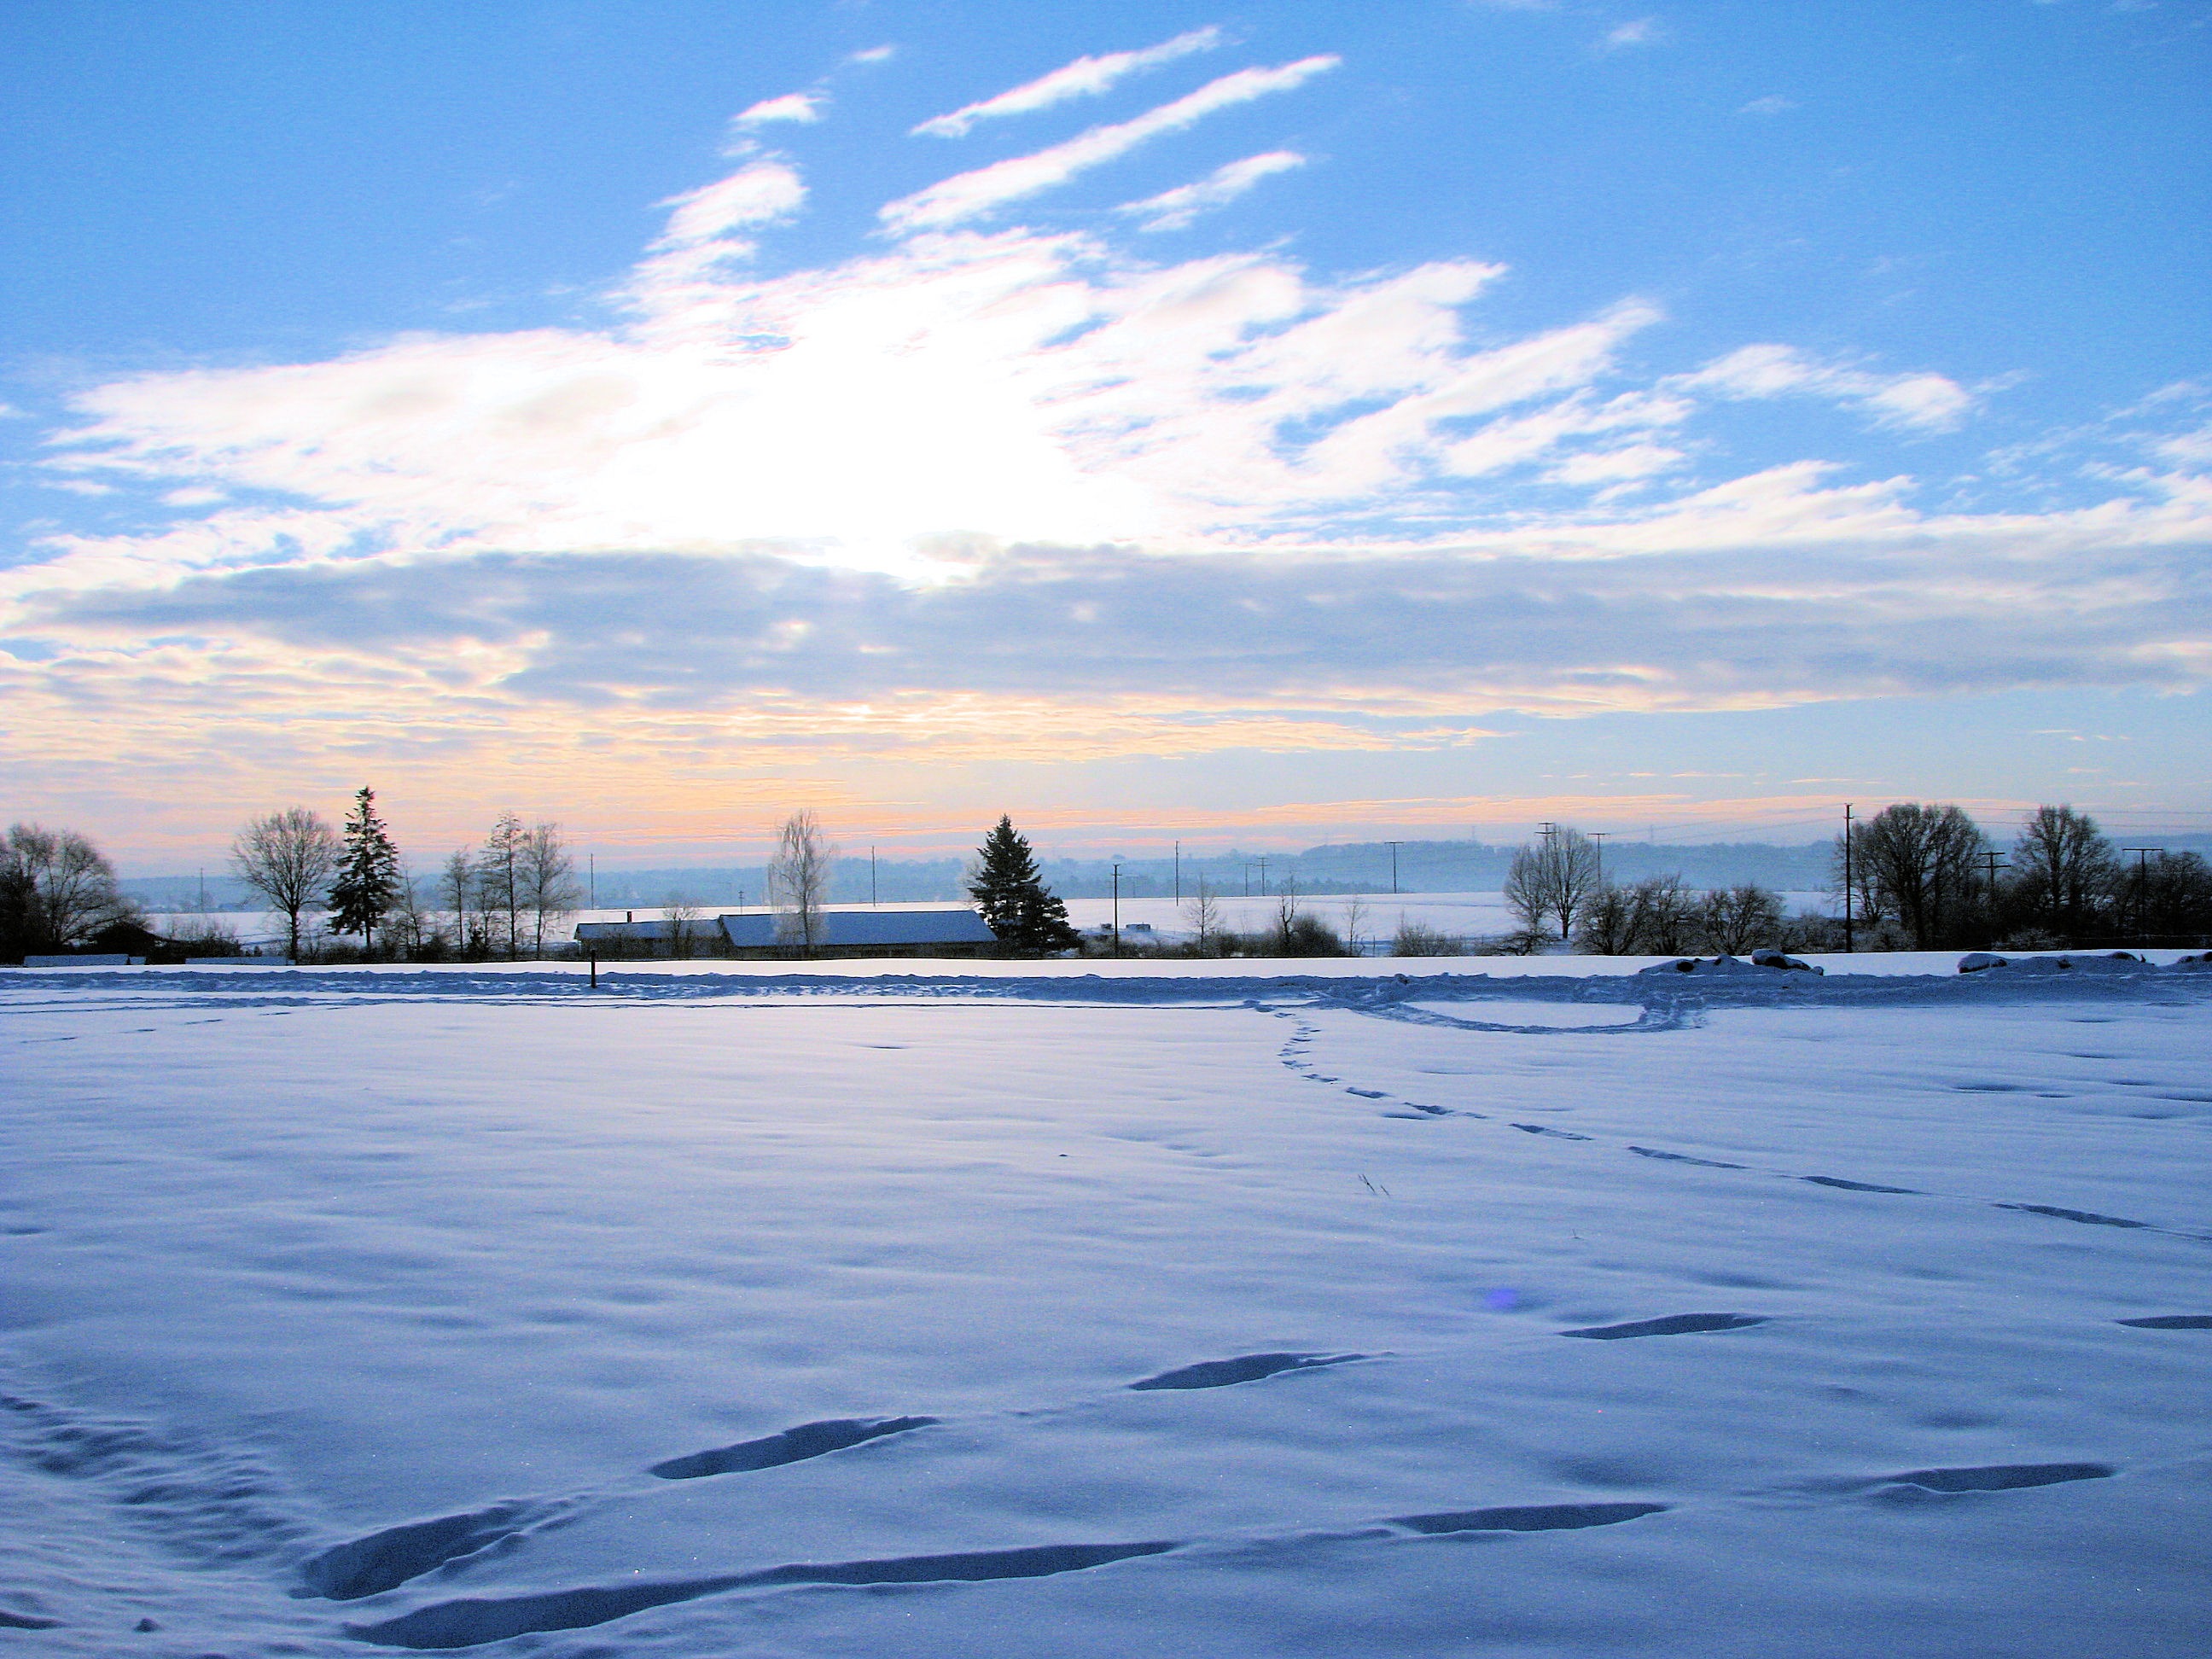
landscape, sea, horizon, snow, winter, cloud, sky, sunlight, morning, shore, lake, frost, dawn, river, dusk, ice, evening, reflection, weather, arctic, season, freezing